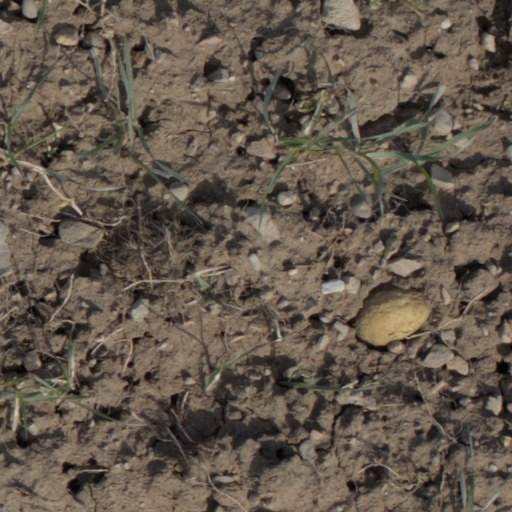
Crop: wheat